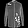
Label: Shirt